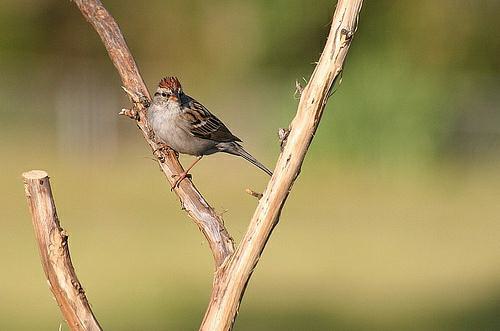
A photo of a chipping sparrow